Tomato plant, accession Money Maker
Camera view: horizontal (90 deg, fisheye); turntable rotation: 90 degrees
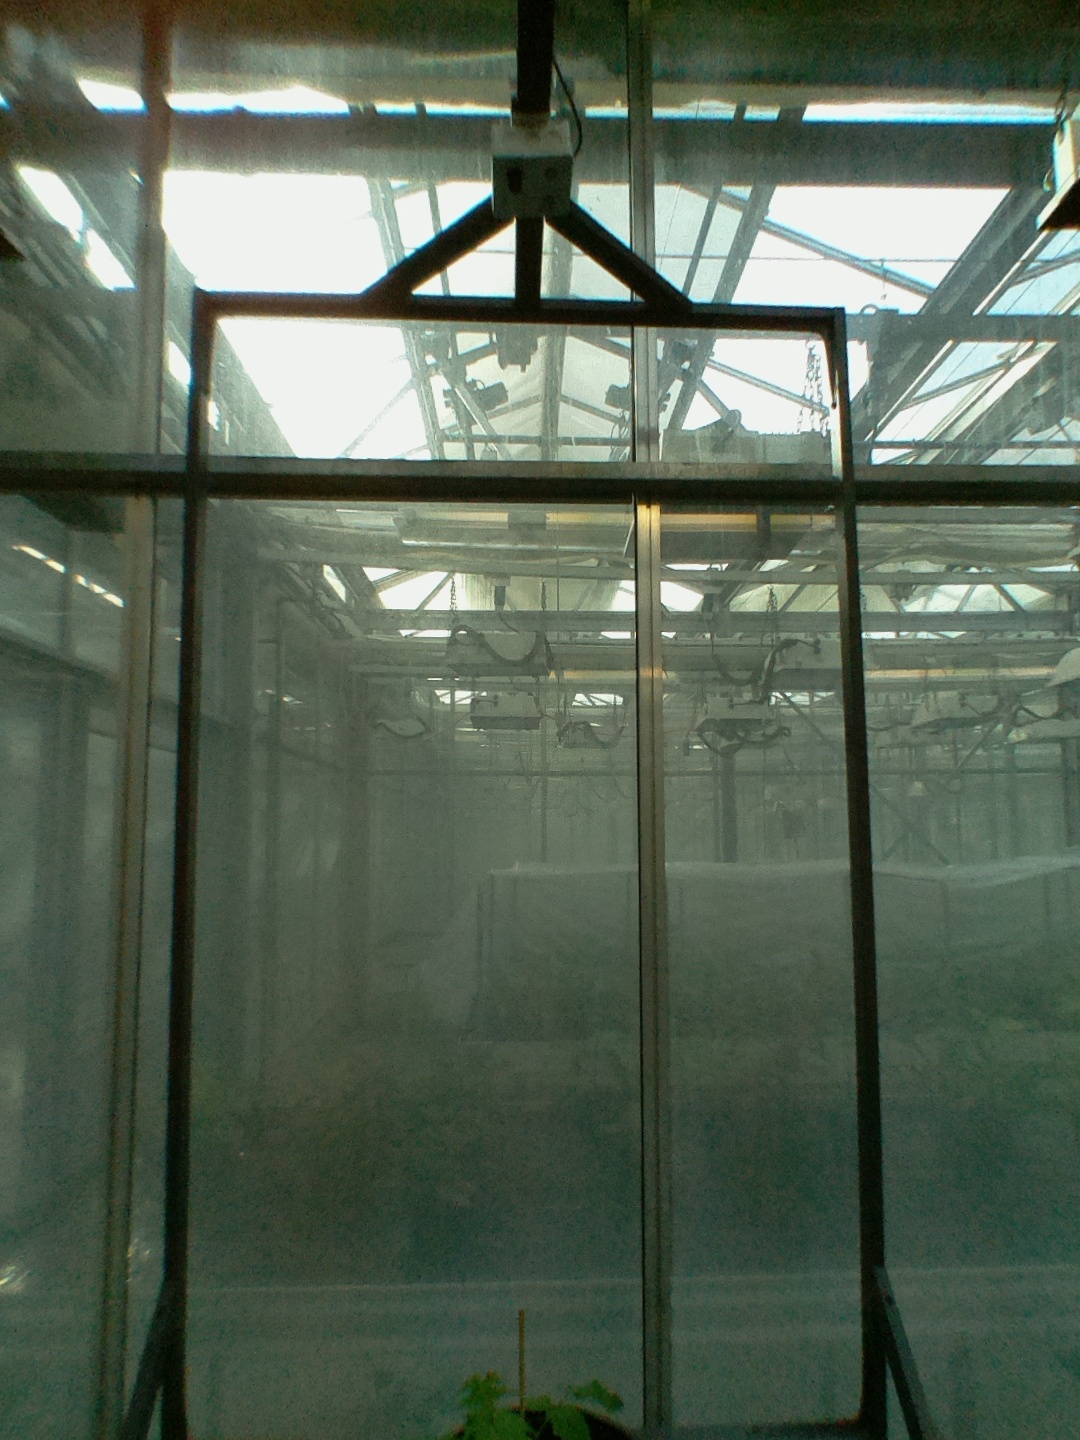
BBCH growth stage 13: 6 of true leaves visible